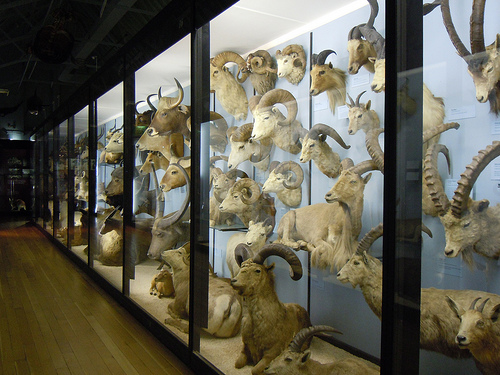
question: 画像のショーケースの中には何がありますか？
answer: 動物の剥製があります。

question: ショーケースの中の剥製はどんな状態ですか？
answer: 上半身だけのものと全身の物があります。

question: ショーケースの中の壁の色は何色ですか？
answer: 水色です

question: 動物の剥製はどれくらいありますか？
answer: たくさんあります。

question: 剥製はどんな動物ですか？
answer: 角がある動物です。

question: 剥製の動物の色は何色ですか？
answer: 茶色です。

question: 剥製はどこにありますか？
answer: ショーケースの中にあります。

question: 画像のフローリングの色は何色ですか？
answer: 茶色です。